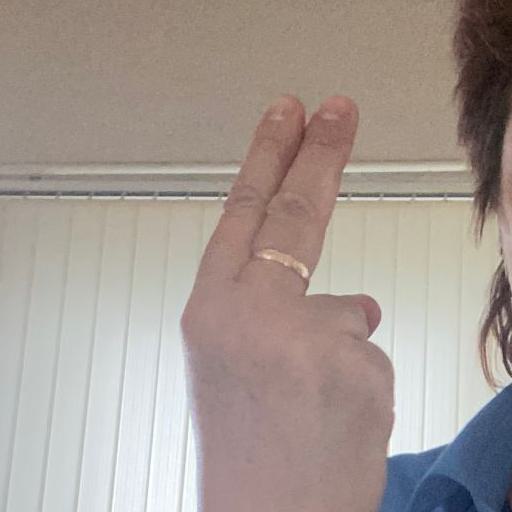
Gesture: two_up_inverted